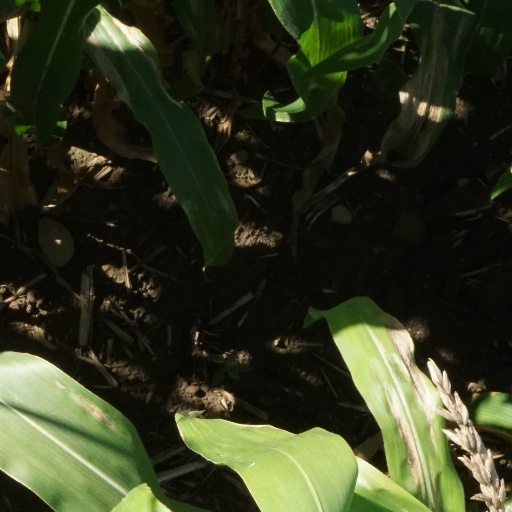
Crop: maize; corn